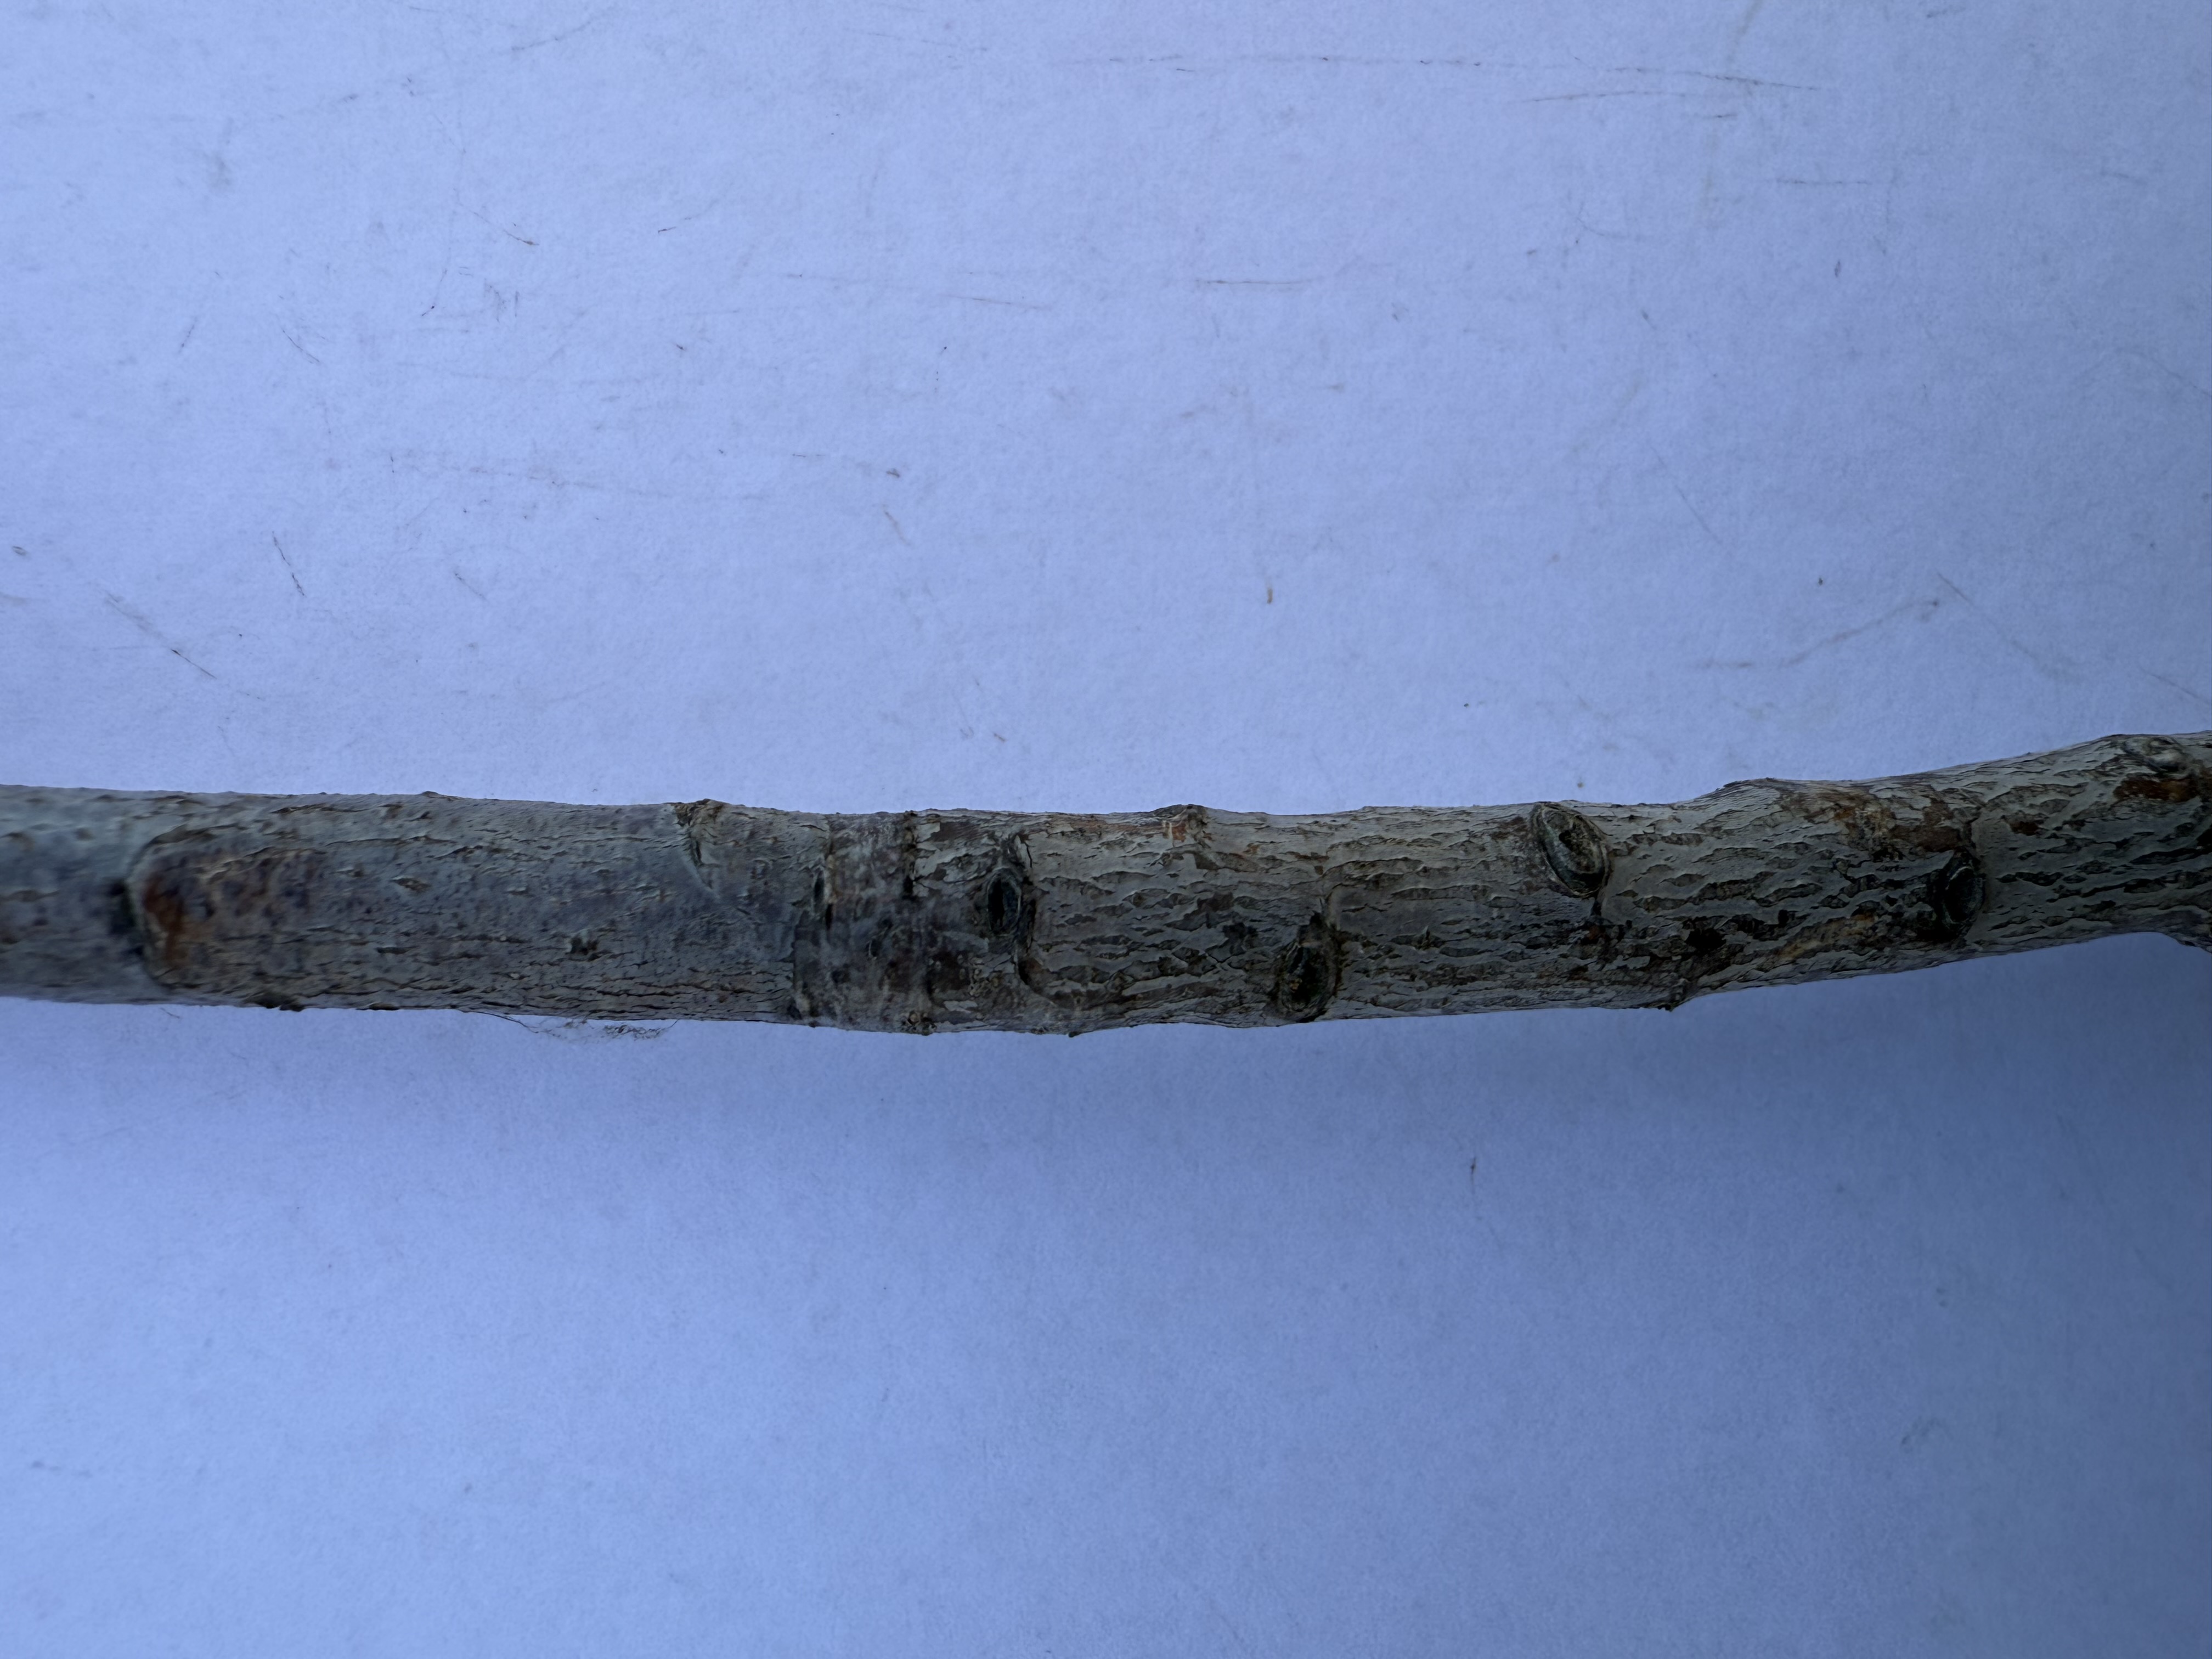
Variety: Ferragnes Almond